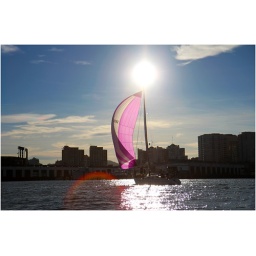
Light winds today. A sailboat gliding towards AT&amp;amp;T Park with a very beautiful cloud above it. San Francisco waterfront.